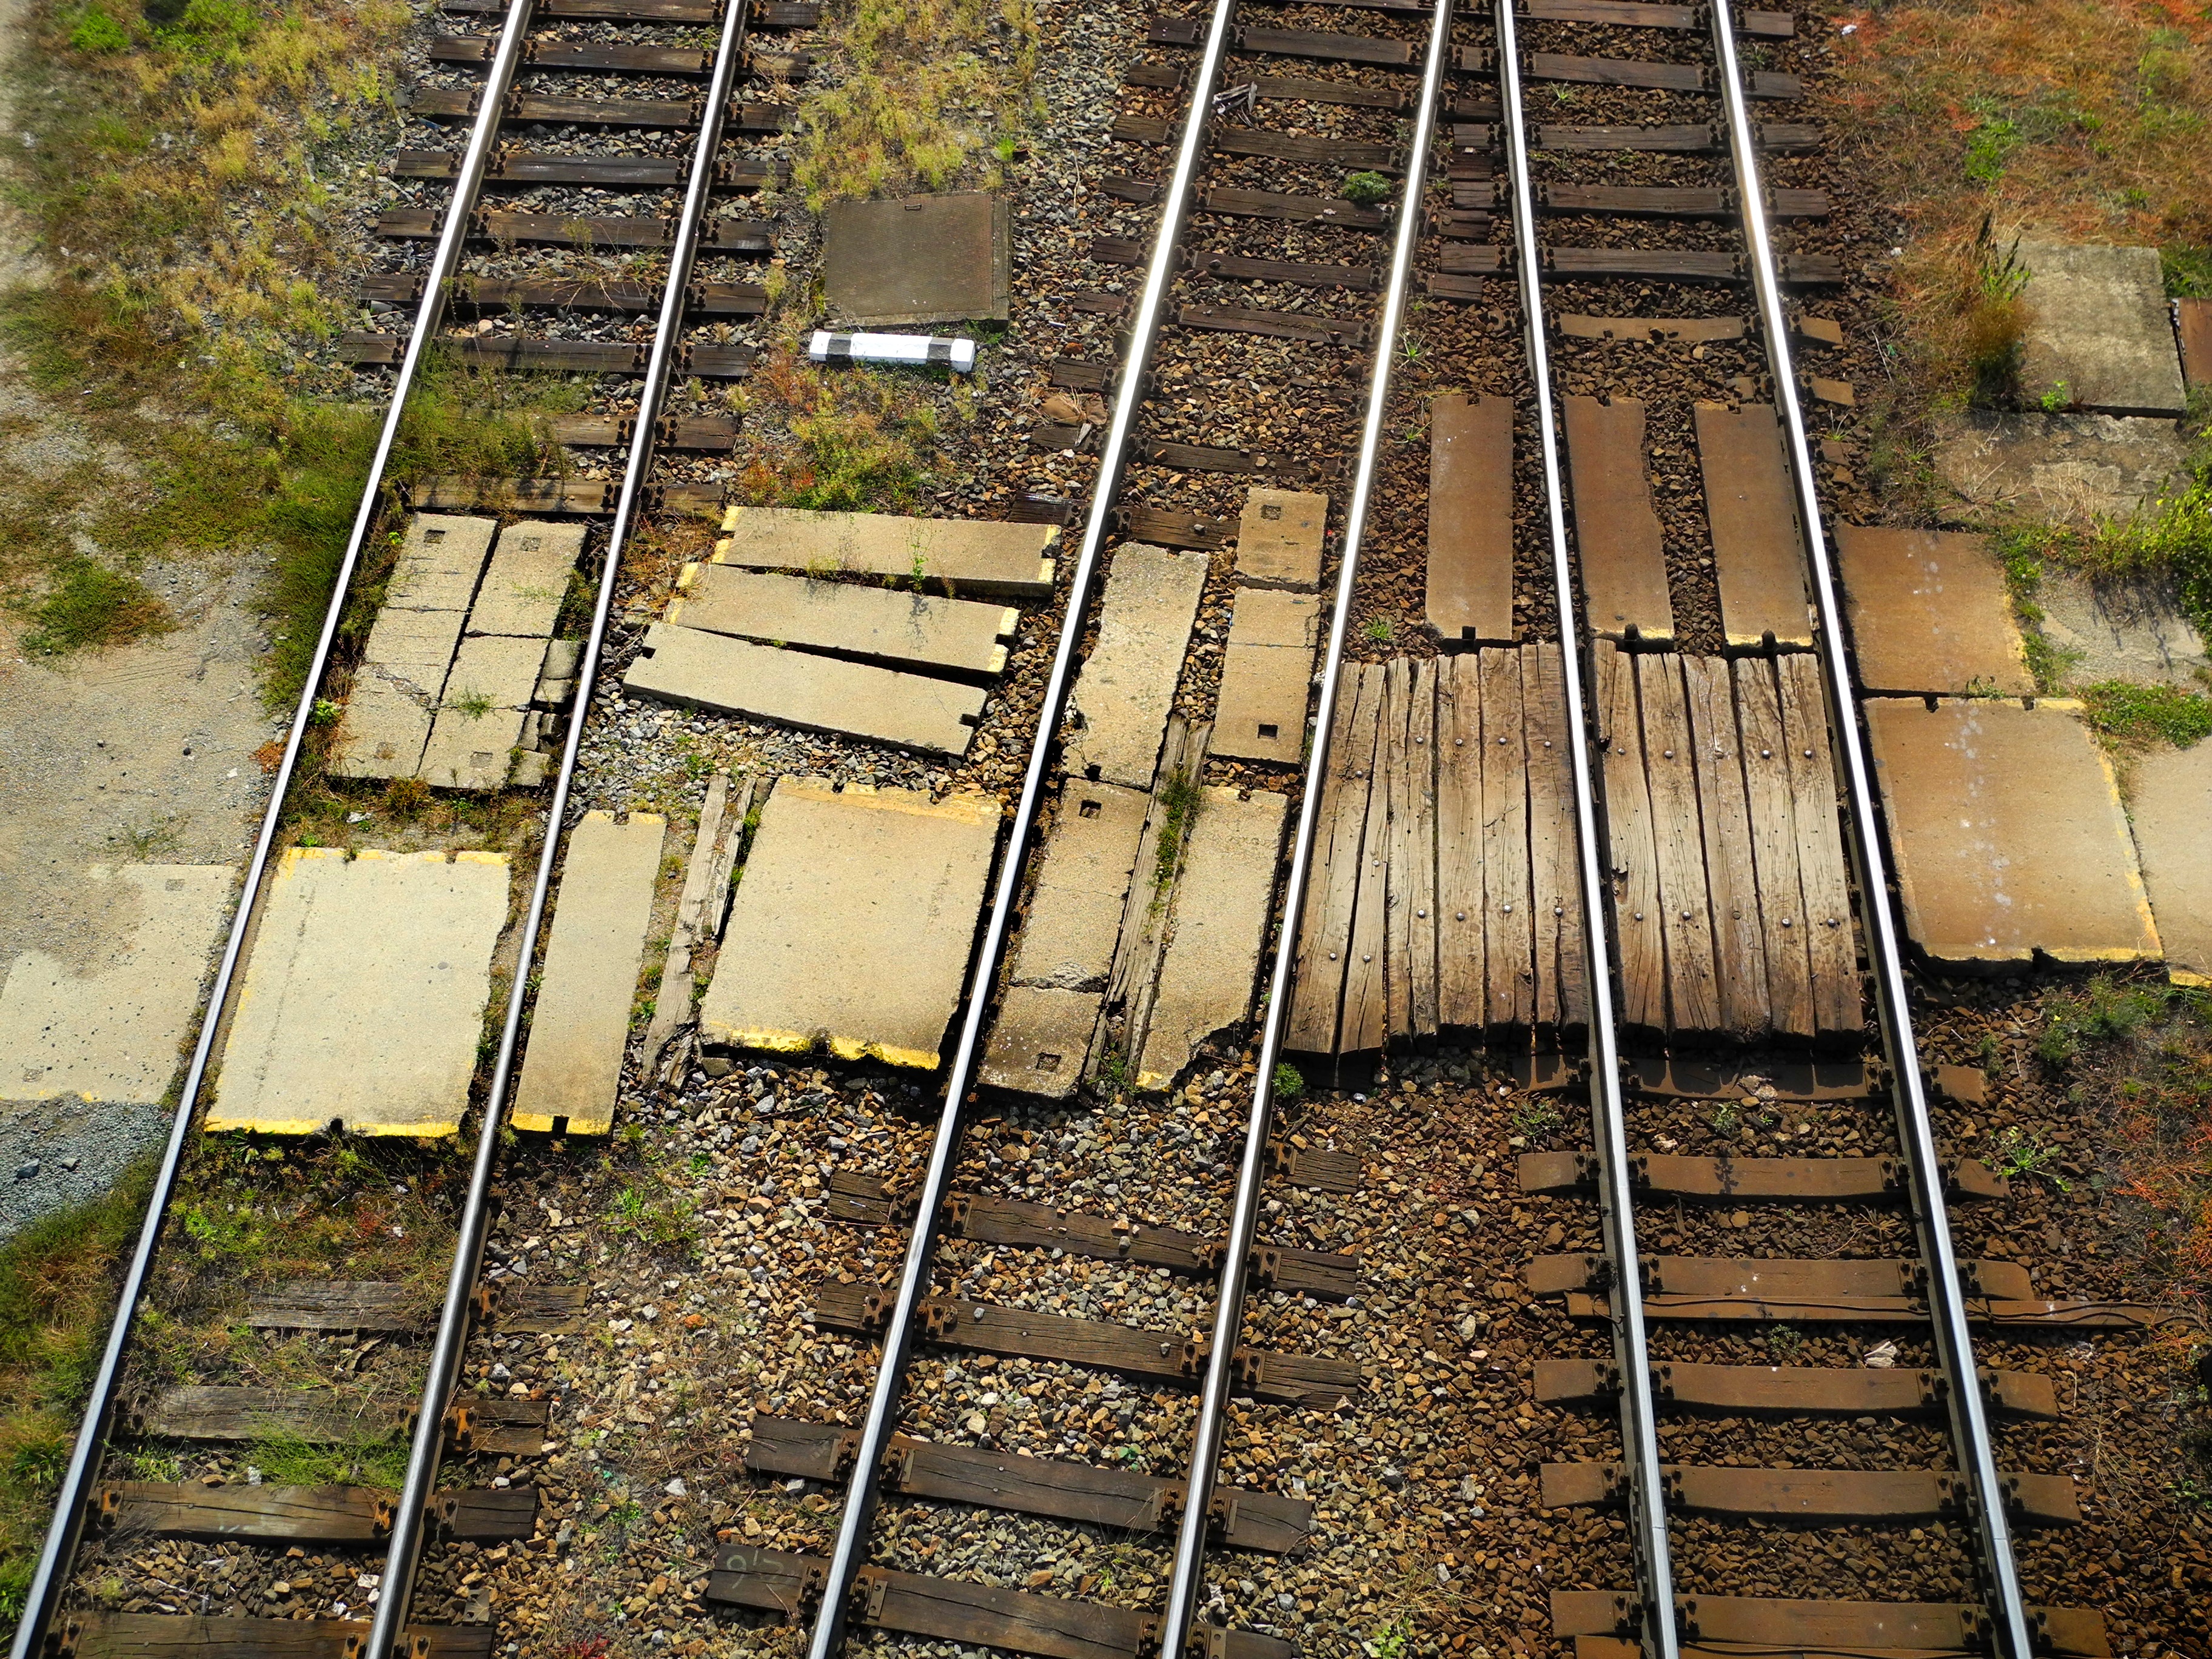
track, rail, transport, vehicle, station, ties, rail transport, rolling stock